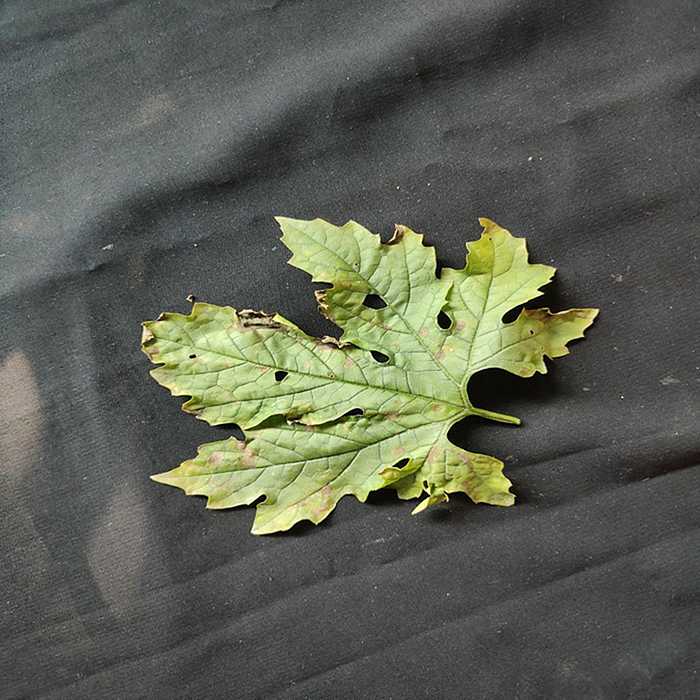
Plant: Bitter Gourd
Label: Downey mildew